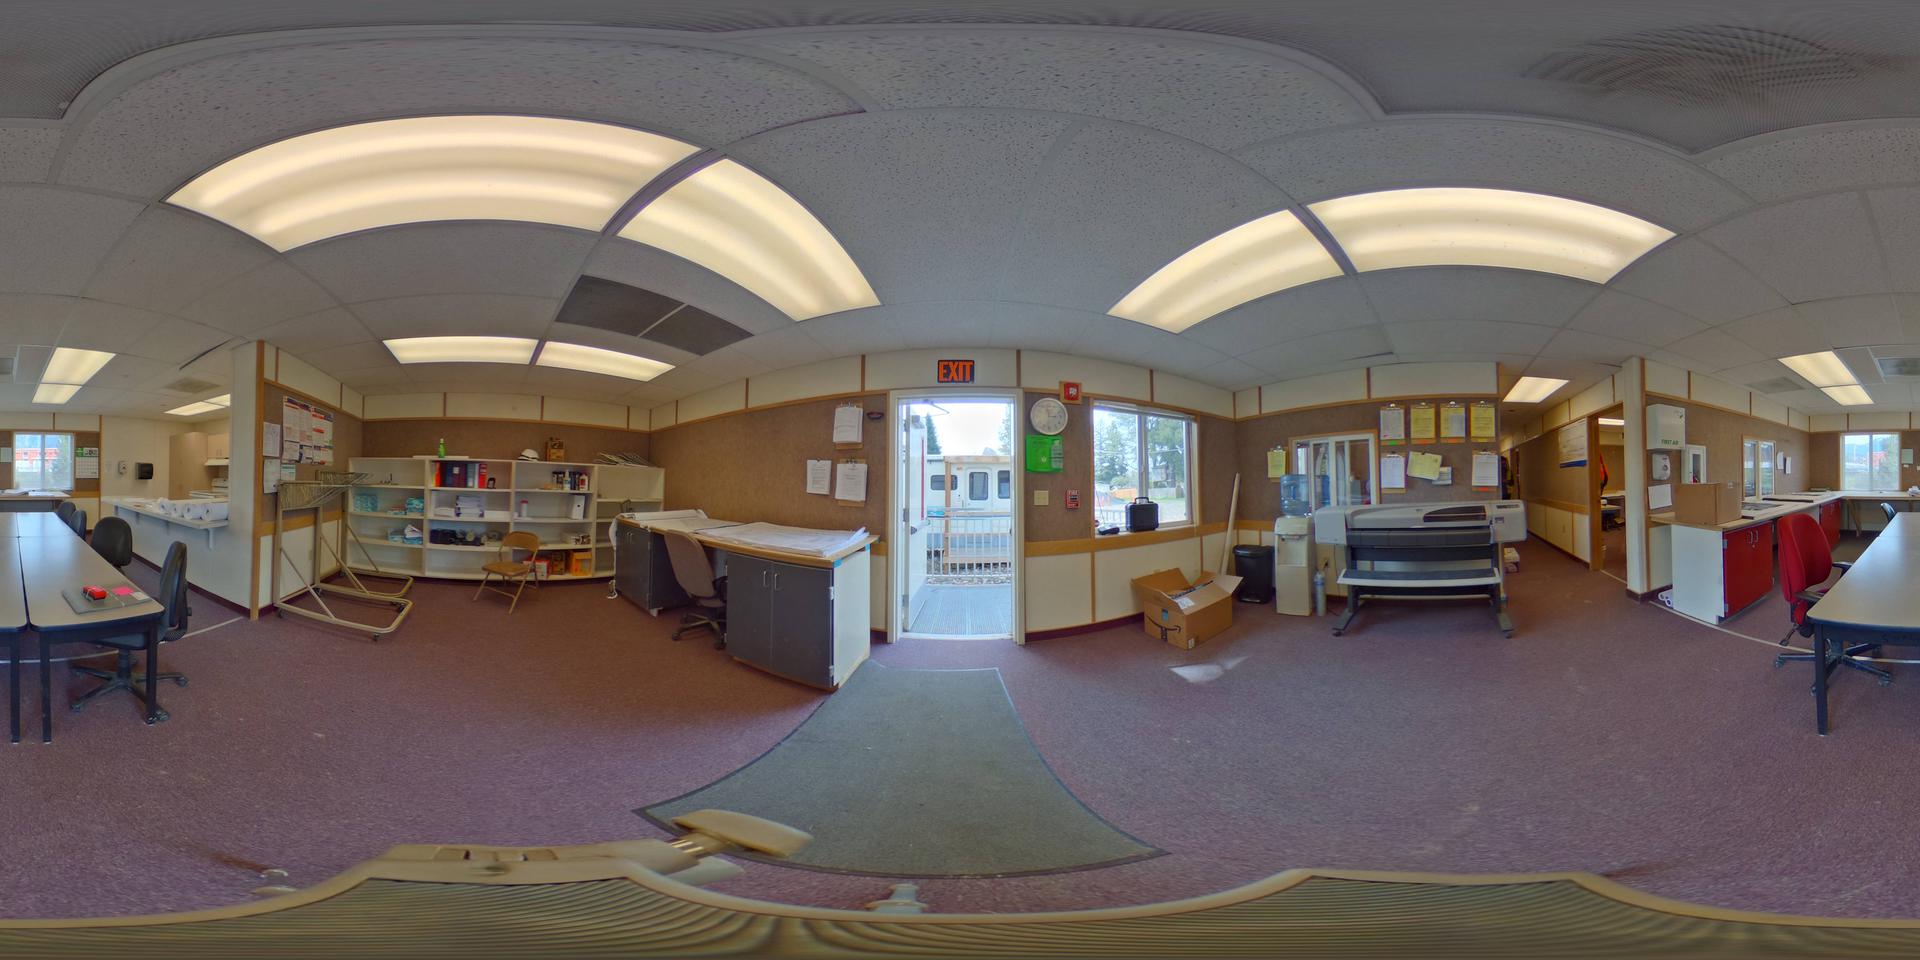
Referred object: Clock by the door

Referred object: the red exit sign

Referred object: the chair opposite the entrance door